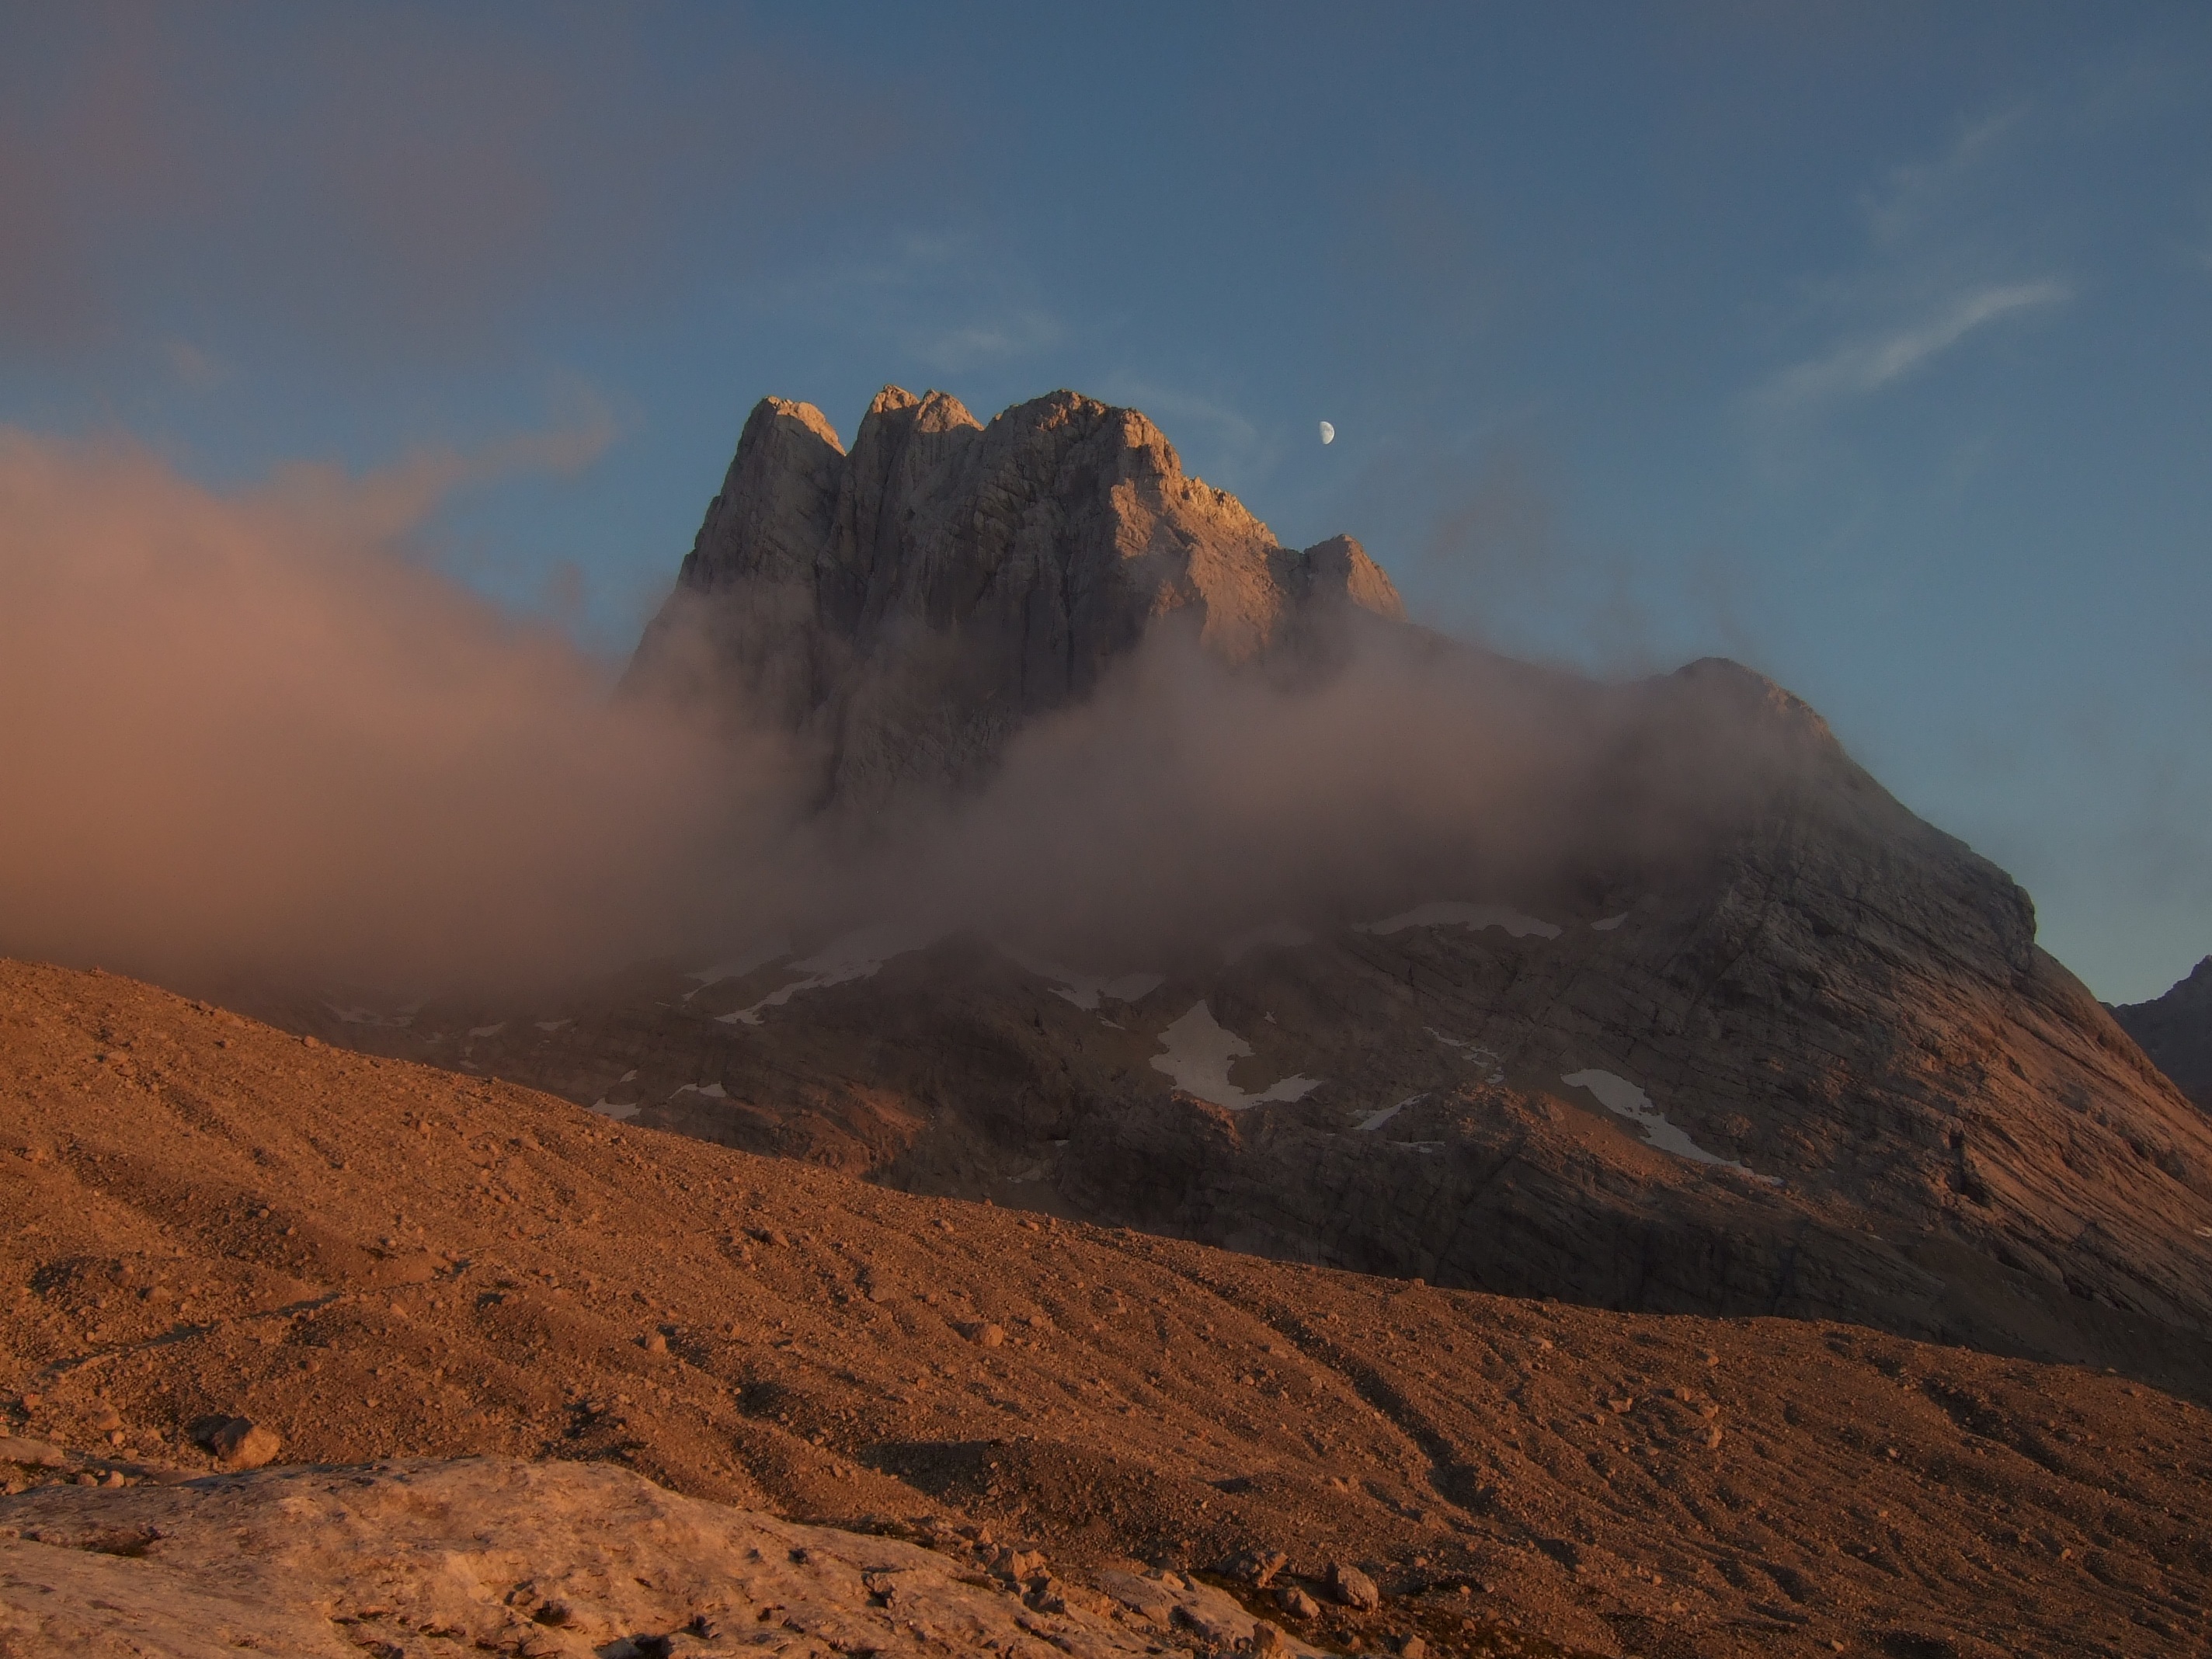
landscape, rock, wilderness, mountain, cloud, sunrise, hill, dawn, mountain range, panorama, terrain, ridge, summit, plateau, fell, afterglow, dachstein, landform, geographical feature, atmospheric phenomenon, mountainous landforms, volcanic landform